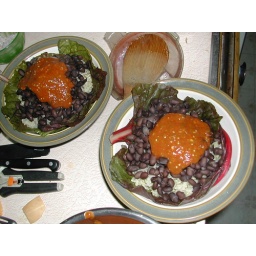
from Vcon. this sauce is amazing. smoky goodness. served over a bed of brown rice and swiss chard.